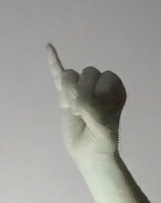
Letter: meem